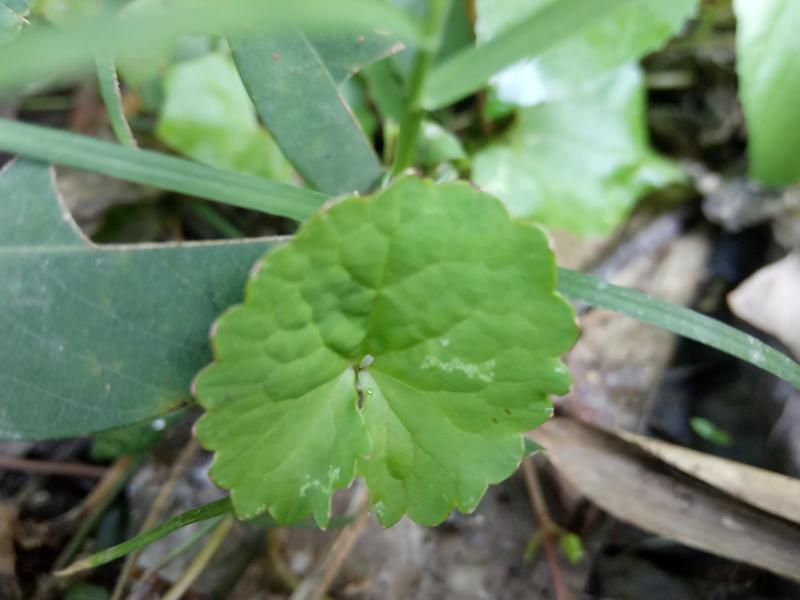
Weed species: Centella asiatica